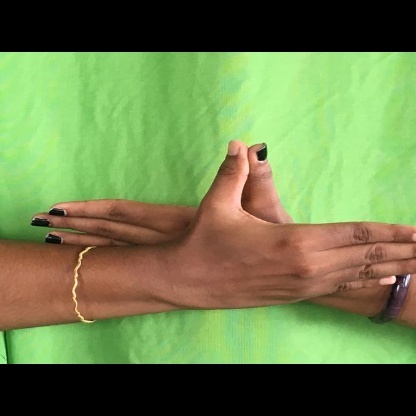
Mudra: Garuda